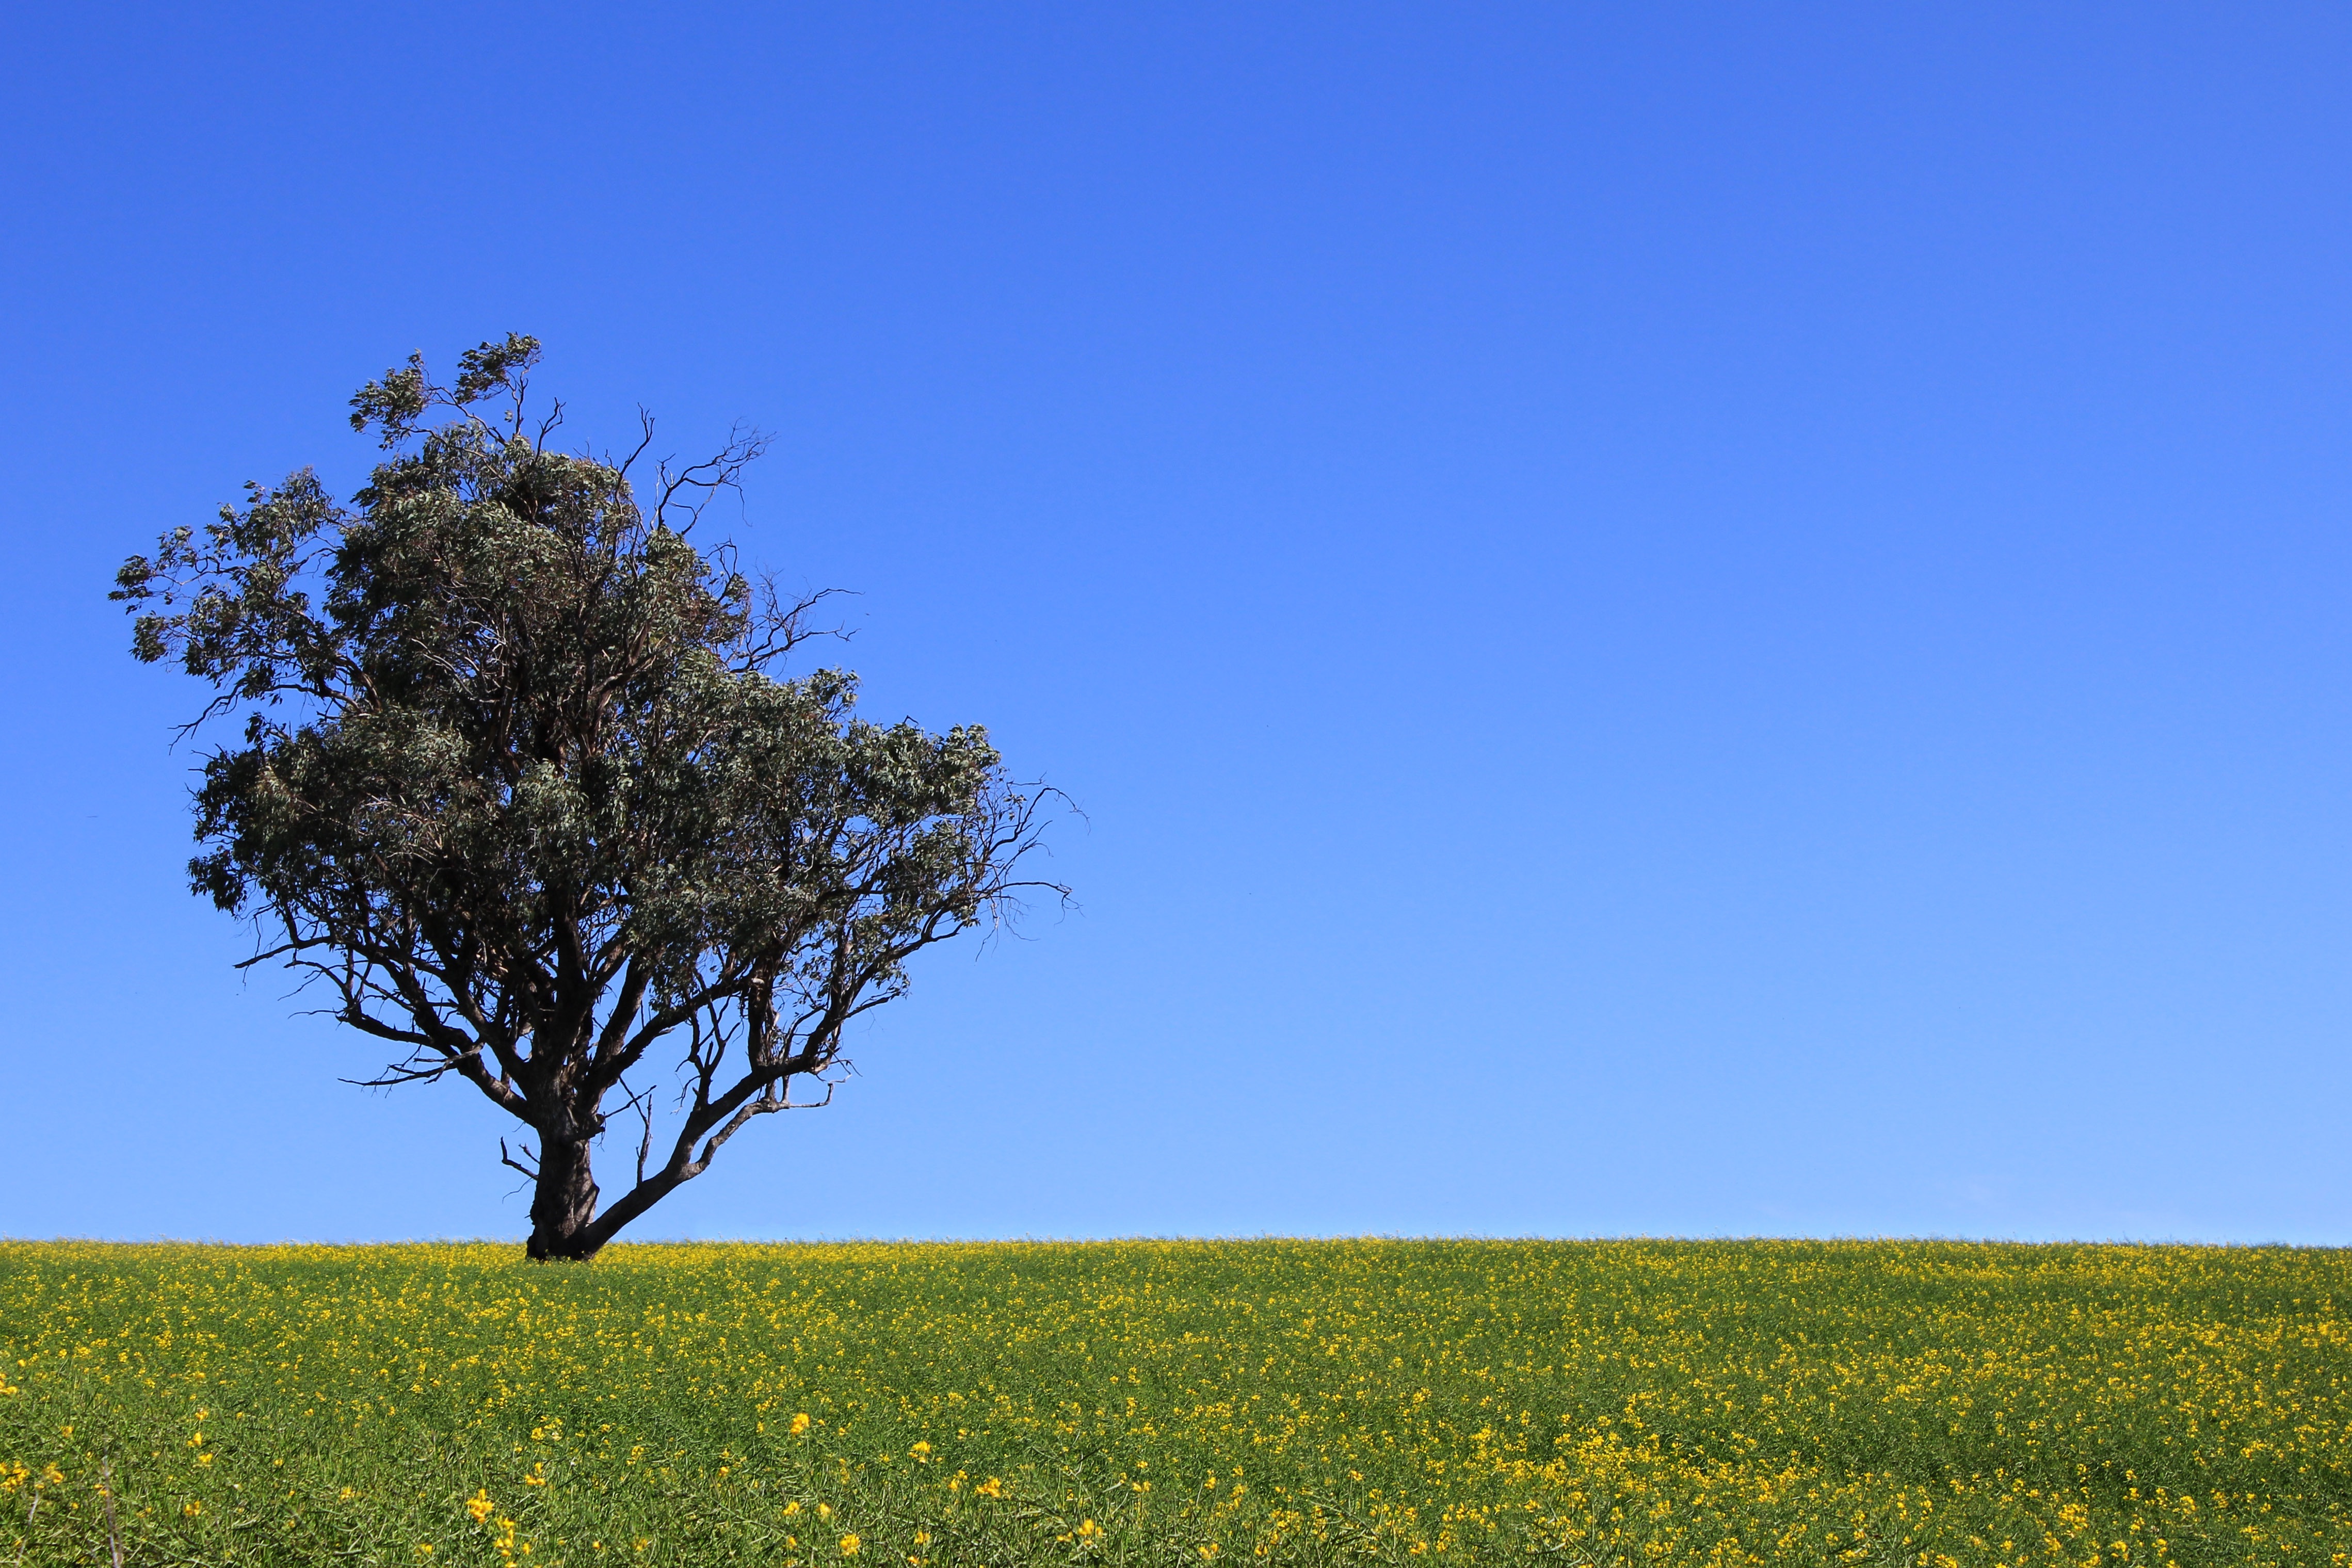
tree, grass, horizon, plant, sky, field, meadow, prairie, sunlight, hill, flower, food, produce, pasture, agriculture, savanna, plain, rapeseed, grassland, habitat, ecosystem, brassica, steppe, rural area, flowering plant, natural environment, grass family, woody plant, land plant, mustard plant